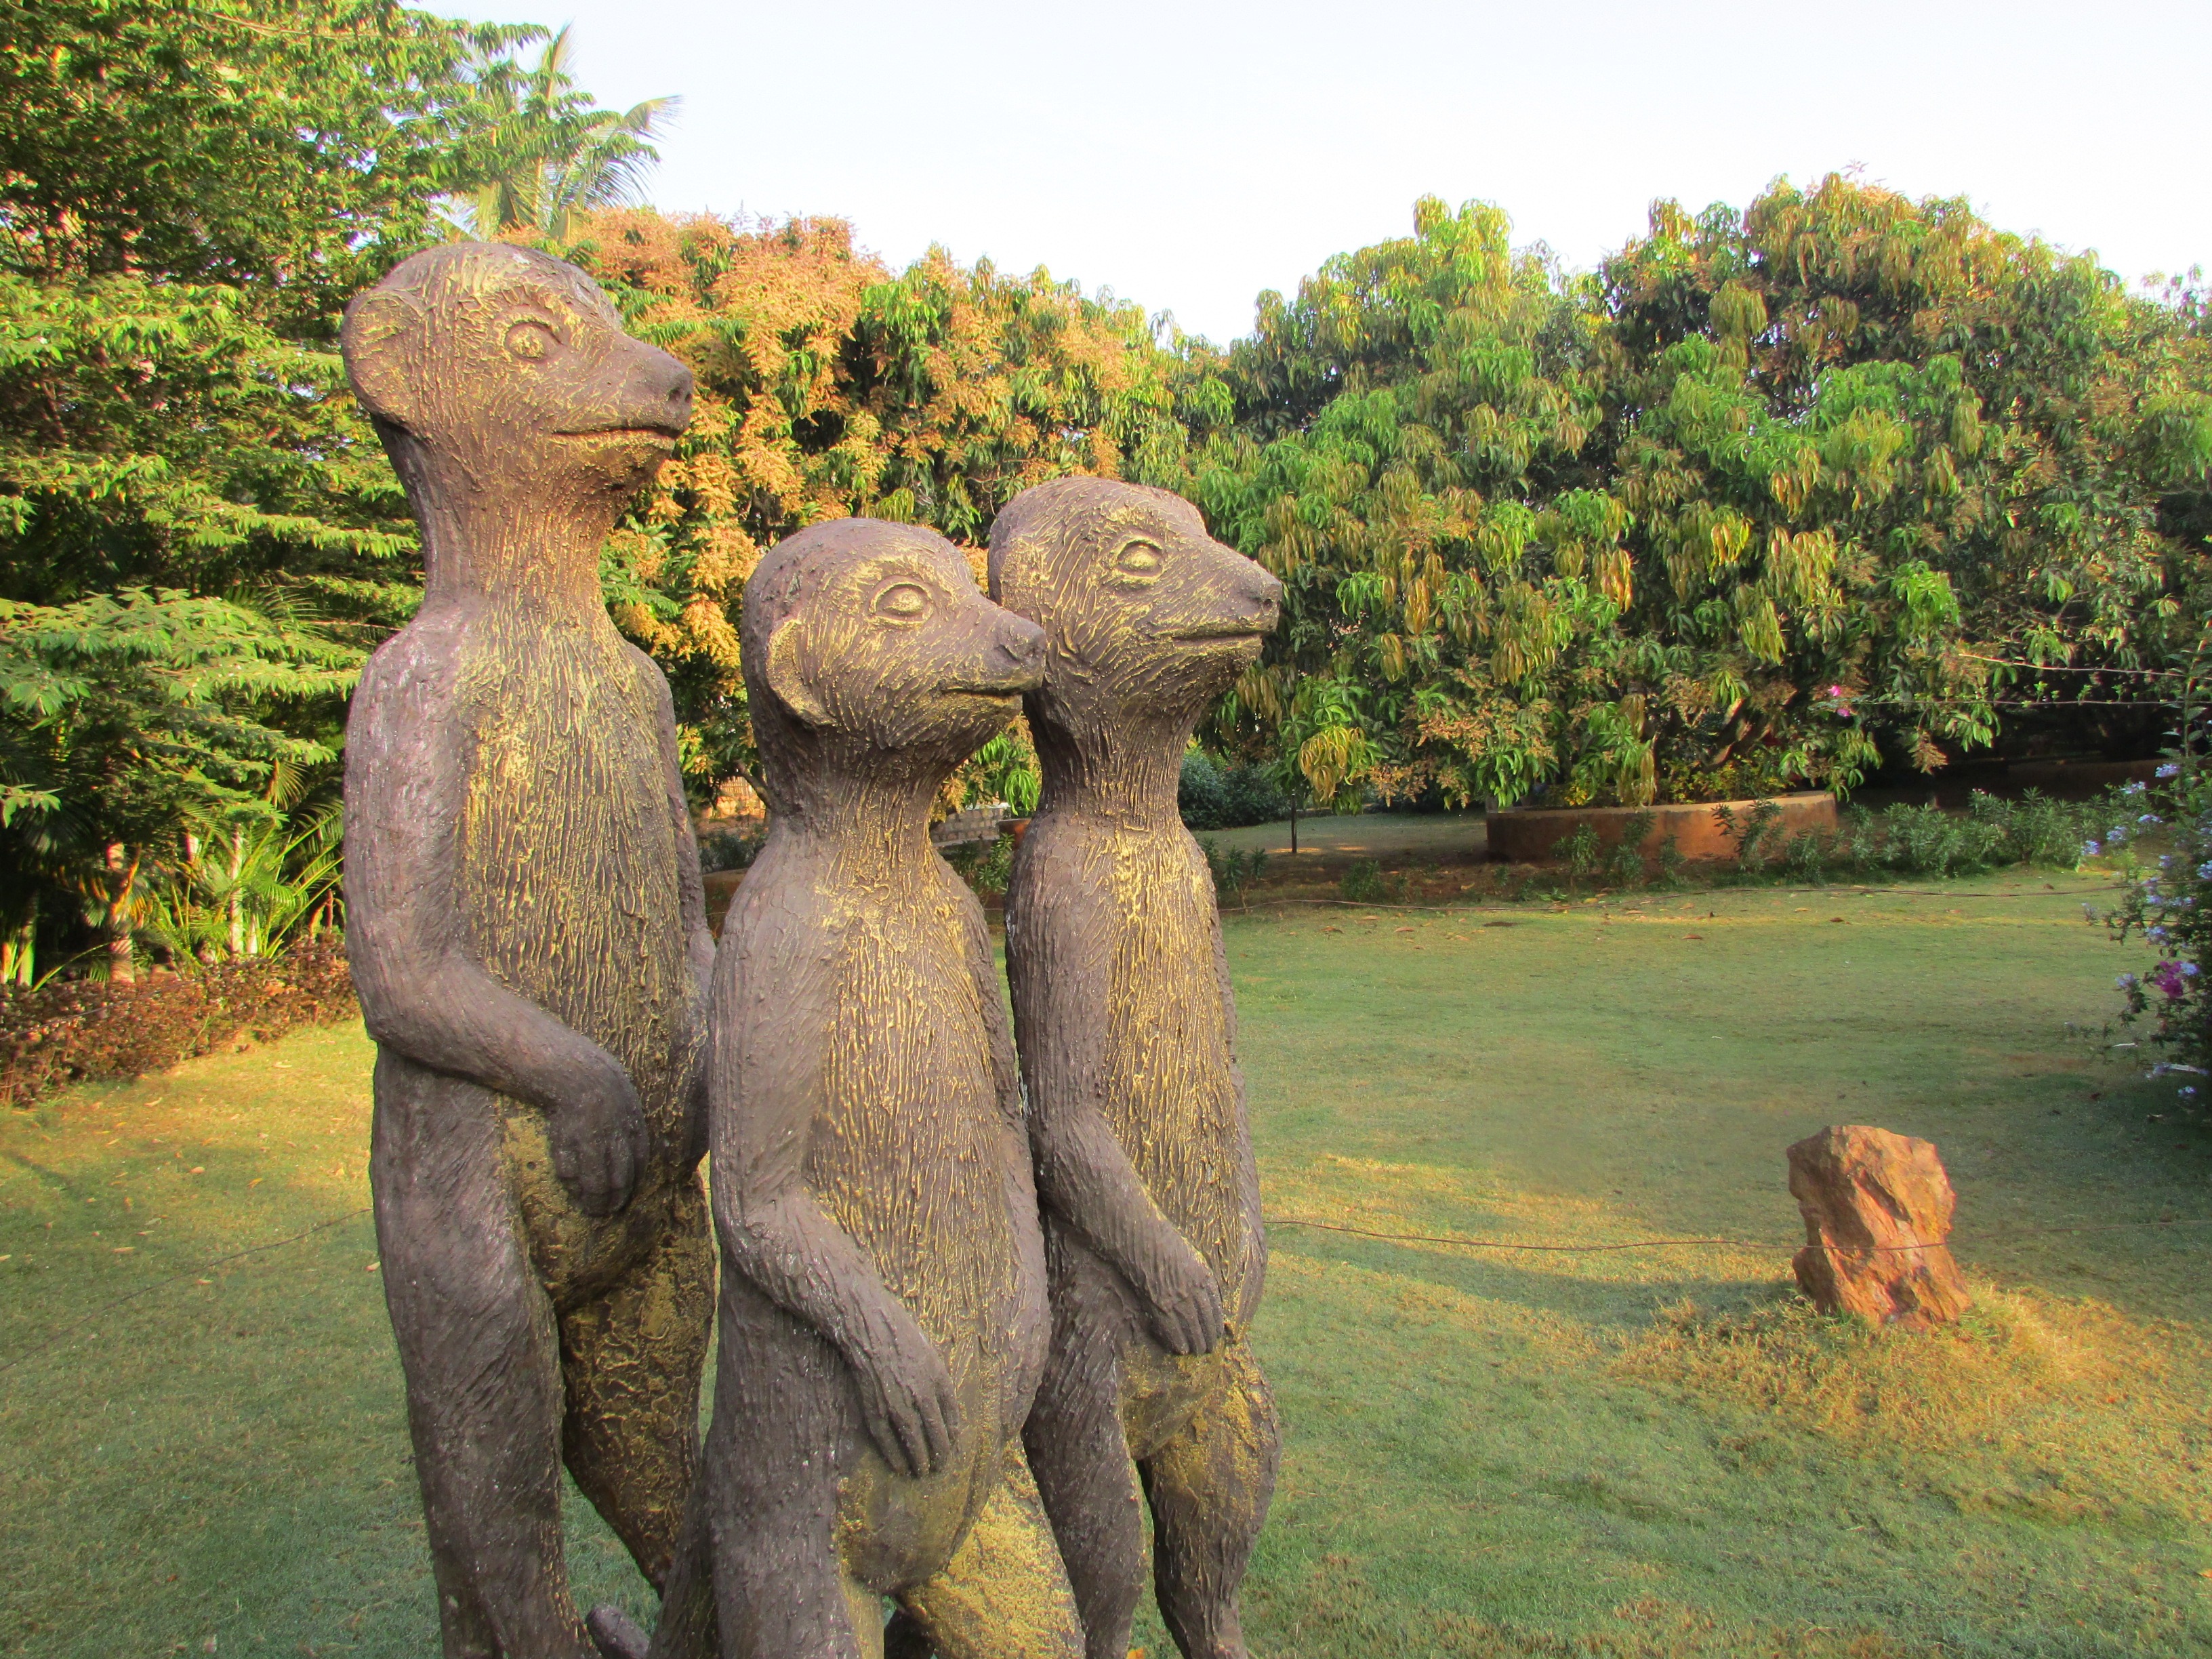
creative, monument, wildlife, statue, construction, jungle, metal, metal work, garden, dharwad, fauna, elephant, artwork, sculpture, art, creativity, design, bronze, india, dinosaur, metallic, elephants and mammoths, three mongoose